George Dudley

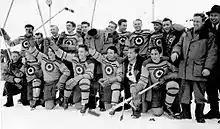
1948 Ottawa RCAF Flyers team photo

Dudley assumed the role of CAHA past-president, when he was succeeded by Frank Sargent as president in April 1942. Dudley sat on the relations committee with the NHL, which agreed in principle that an amateur may turn professional at any time due to wartime conditions. In August, he announced plans by Lionel Conacher, the sports director for the RCAF to have teams play in senior ice hockey leagues, based at all RCAF commands across Canada. Dudley was hopeful that the Canadian Army and the Royal Canadian Navy would do the same.